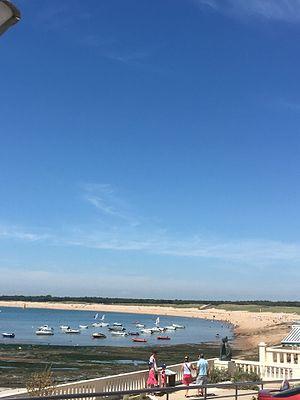
baie de sion sur l'ocean 85270
Sion-sur-l’Océan est une station balnéaire située sur la Côte de Lumière qui fait partie administrativement de la commune de Saint-Hilaire-de-Riez dans le département de la Vendée et la région des Pays de la Loire.